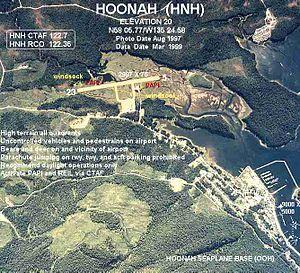
Hoonah est une localité d'Alaska aux États-Unis dans la région de recensement de Skagway-Hoonah-Angoon dont la population est de 753 habitants en 2011.